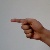
The image shows a hand gesture representing the letter 'G' in Indian Sign Language.